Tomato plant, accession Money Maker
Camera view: vertical (180 deg); turntable rotation: 0 degrees
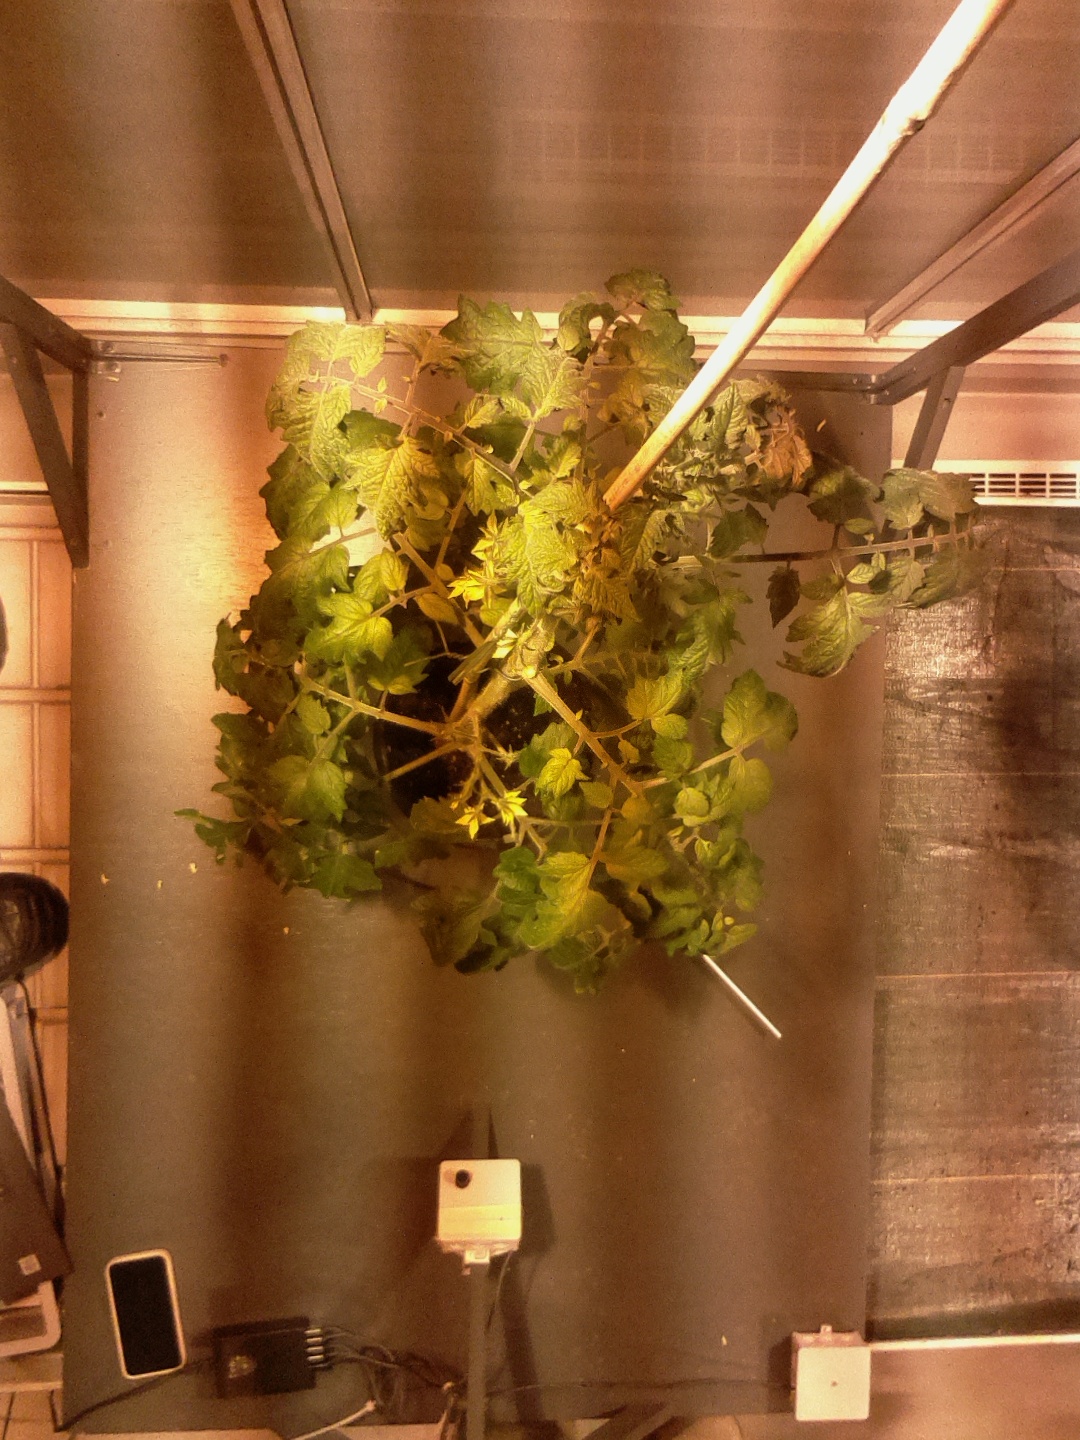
BBCH growth stage 69: End of flowering, 90%-100% of flowers open, more petals falling